Devo

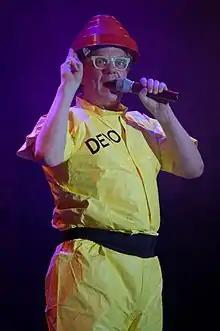
Mark Mothersbaugh performing live with Devo at the Festival Internacional de Benicàssim, 2007 (Gerald Casale vacuum forms thermoplastic using an Art Deco lamp as a mold, with a hat liner, to make the "energy" helmets)

Recommendations from David Bowie and Iggy Pop enabled Devo to secure a recording contract with Warner Bros. in 1978. After Bowie backed out of the business deal due to previous commitments, their first album, "Q: Are We Not Men? A: We Are Devo!", was produced by Brian Eno and featured rerecordings of their previous singles "Mongoloid" and "(I Can't Get No) Satisfaction". On October 14, 1978, Devo gained national exposure with an appearance on the late-night show "Saturday Night Live", a week after the Rolling Stones, performing "(I Can't Get No) Satisfaction" and "Jocko Homo".